The Cry of the Owl (1987 film)

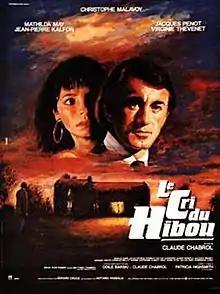
French theatrical release poster

The Cry of the Owl (Original: Le cri du hibou) is a 1987 French-Italian psychological thriller film, adapted from the 1962 novel "The Cry of the Owl" by Patricia Highsmith. The film was directed by Claude Chabrol and stars Christophe Malavoy, Mathilda May and Virginie Thévenet.